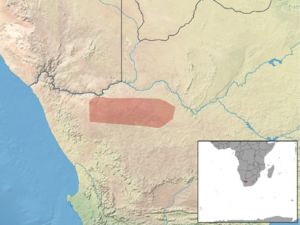
Thallomys shortridgei est une espèce de rongeur de la famille des Muridae, du genre Thallomys endémique d'Afrique du Sud.